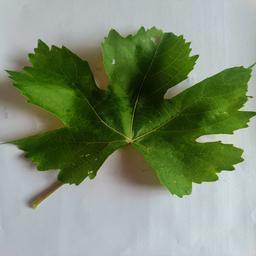
Label: Healthy Leaves